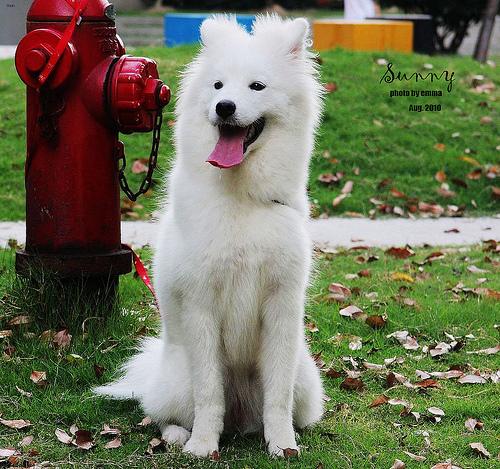
Breed: samoyed